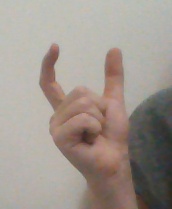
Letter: nun